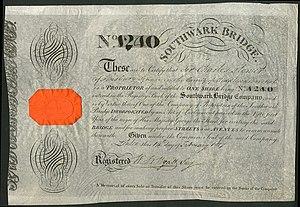
Southwark Bridge est un pont de la ville de Londres traversant la Tamise. Il relie le quartier de Southwark sur la rive sud à la City sur la rive nord. Il se situe à proximité du Globe Theatre, de la Tate Modern et du siège du Financial Times. Le pont est situé entre le Millenium Bridge et le Cannon Street Railway Bridge. Il a été construit de 1814 à 1819 puis remplacé par un nouveau pont en acier à cinq travées et dont la construction s'est étendu de 1912 à 1921. Il est monument classé de Grade II.